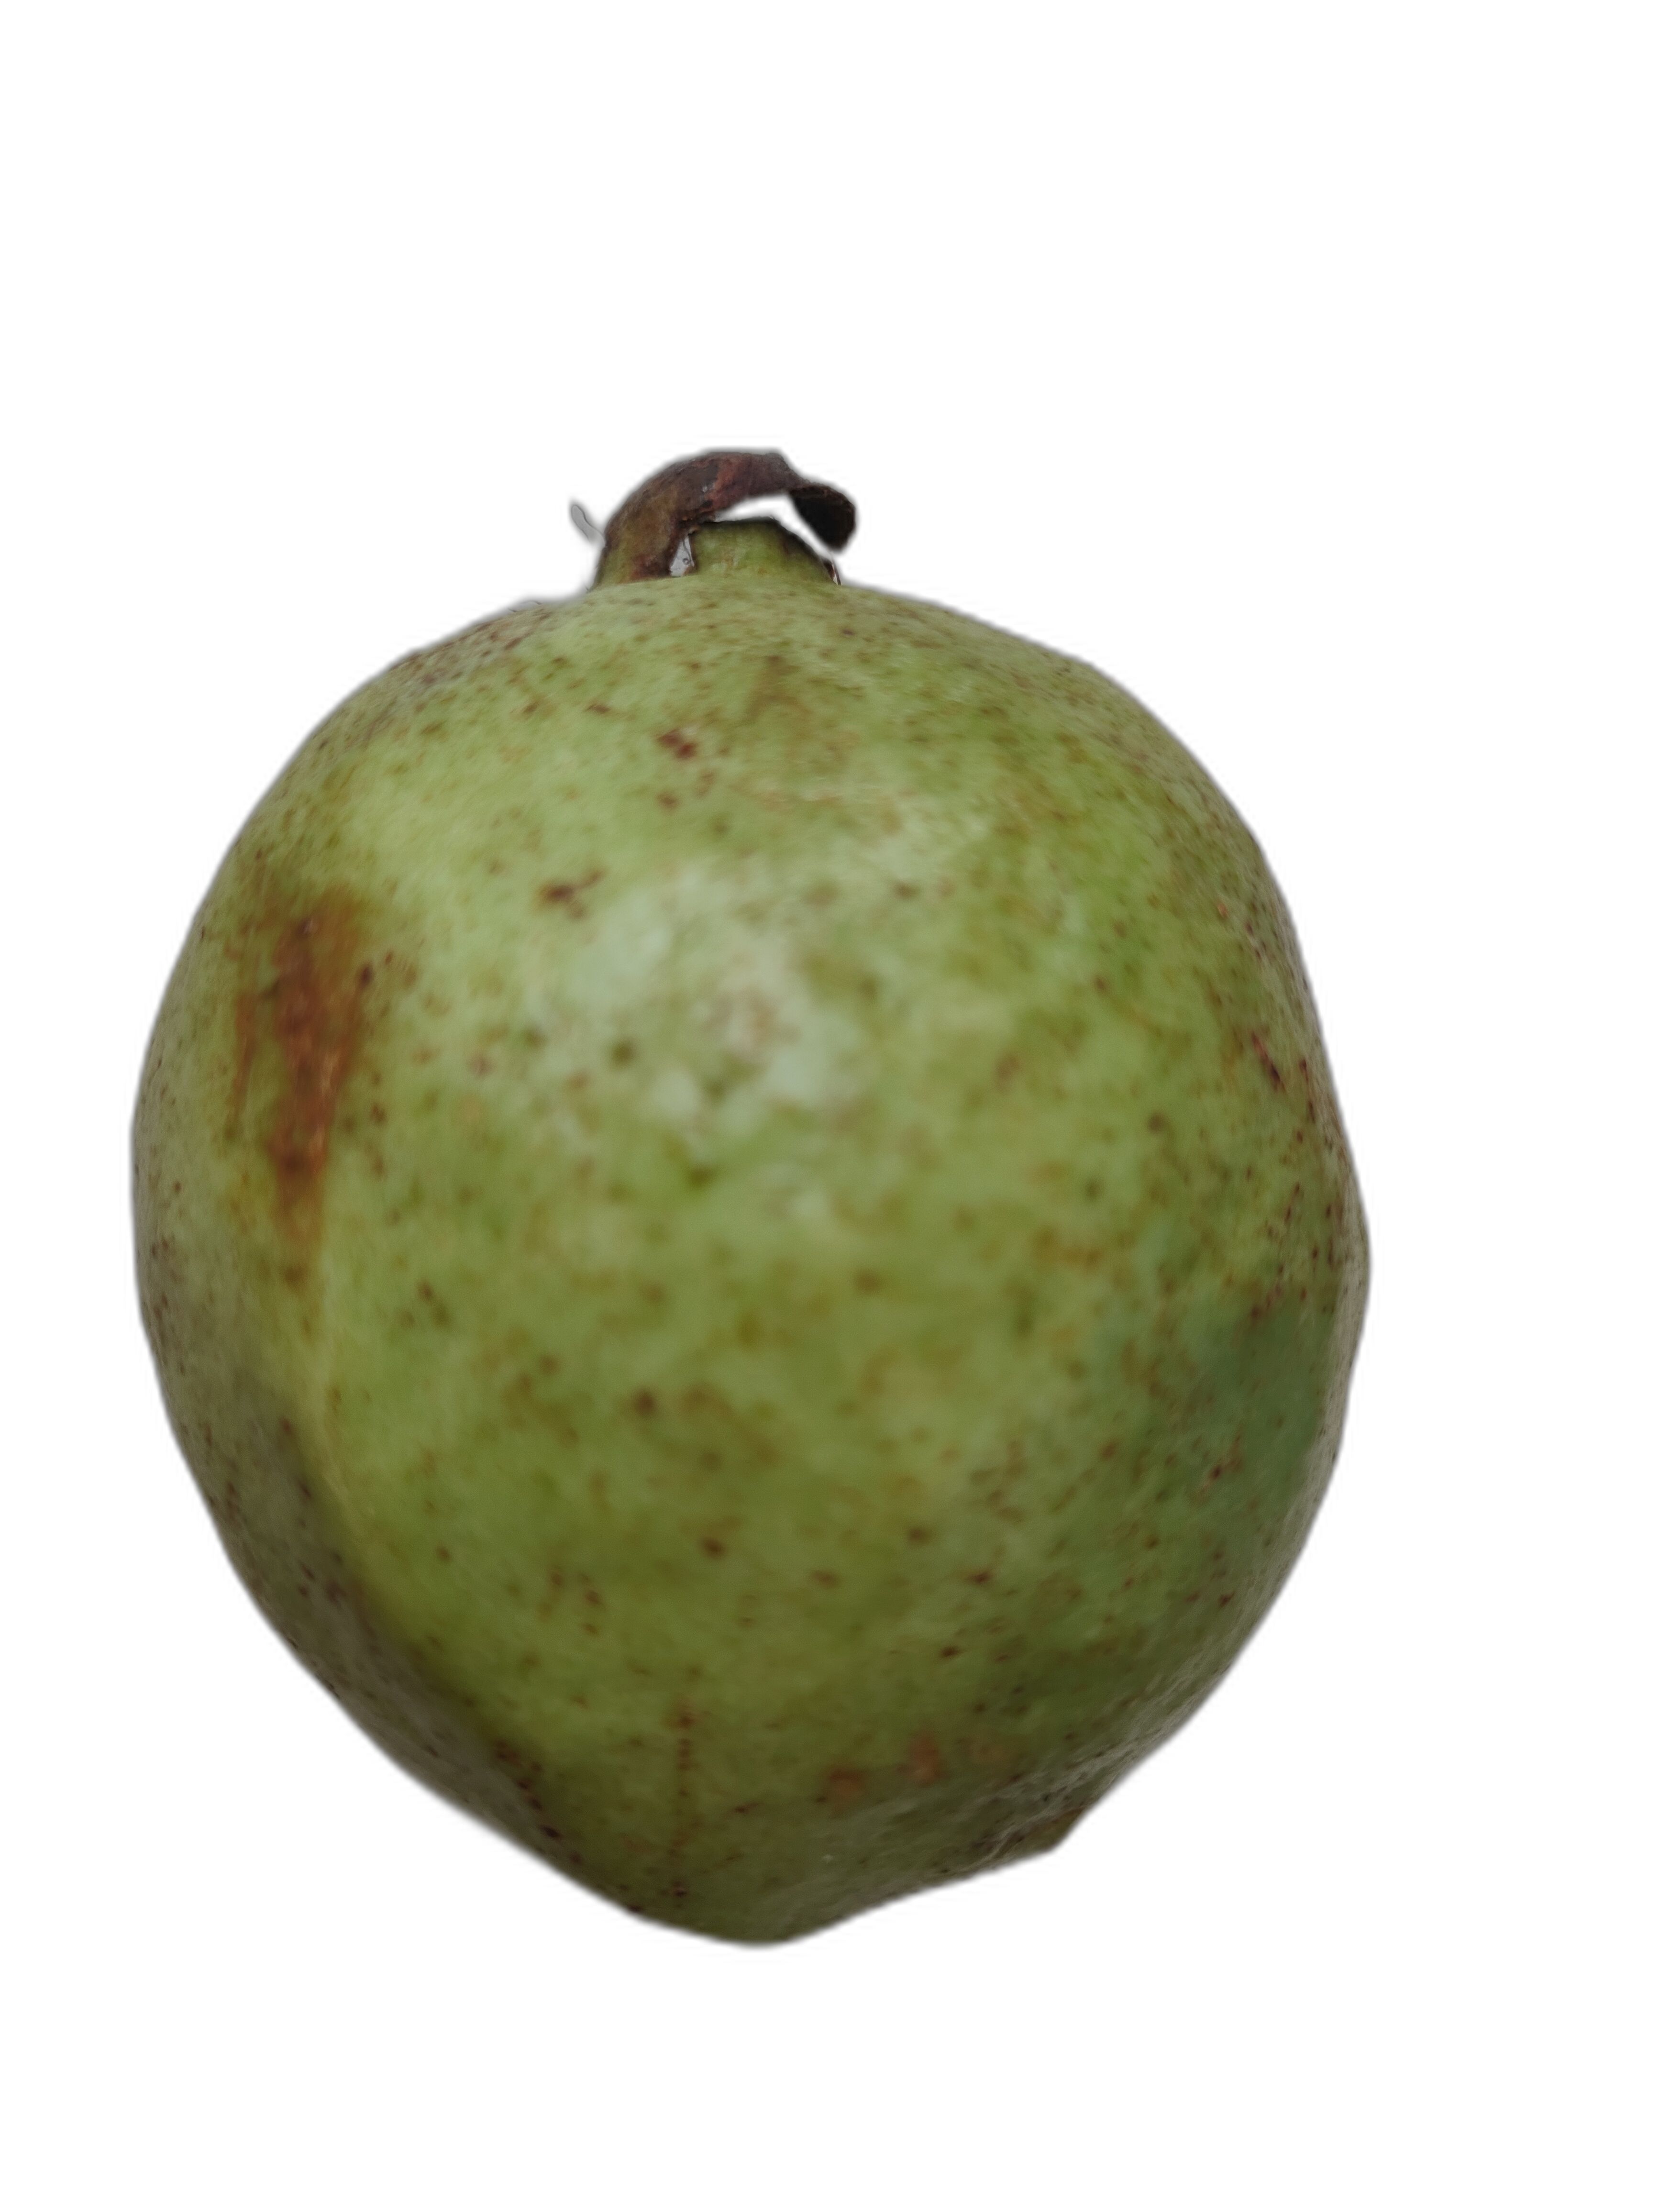
Plant part: fruit
Disease: Styler end root